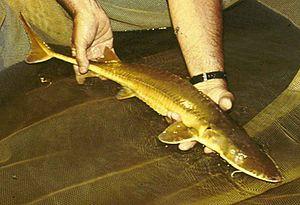
Scaphirhynchus suttkusi est une espèce de poissons appartenant à l'ordre des Acipenseriformes.